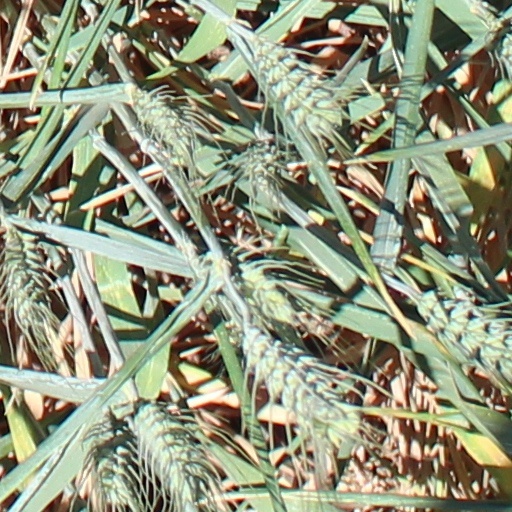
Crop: wheat